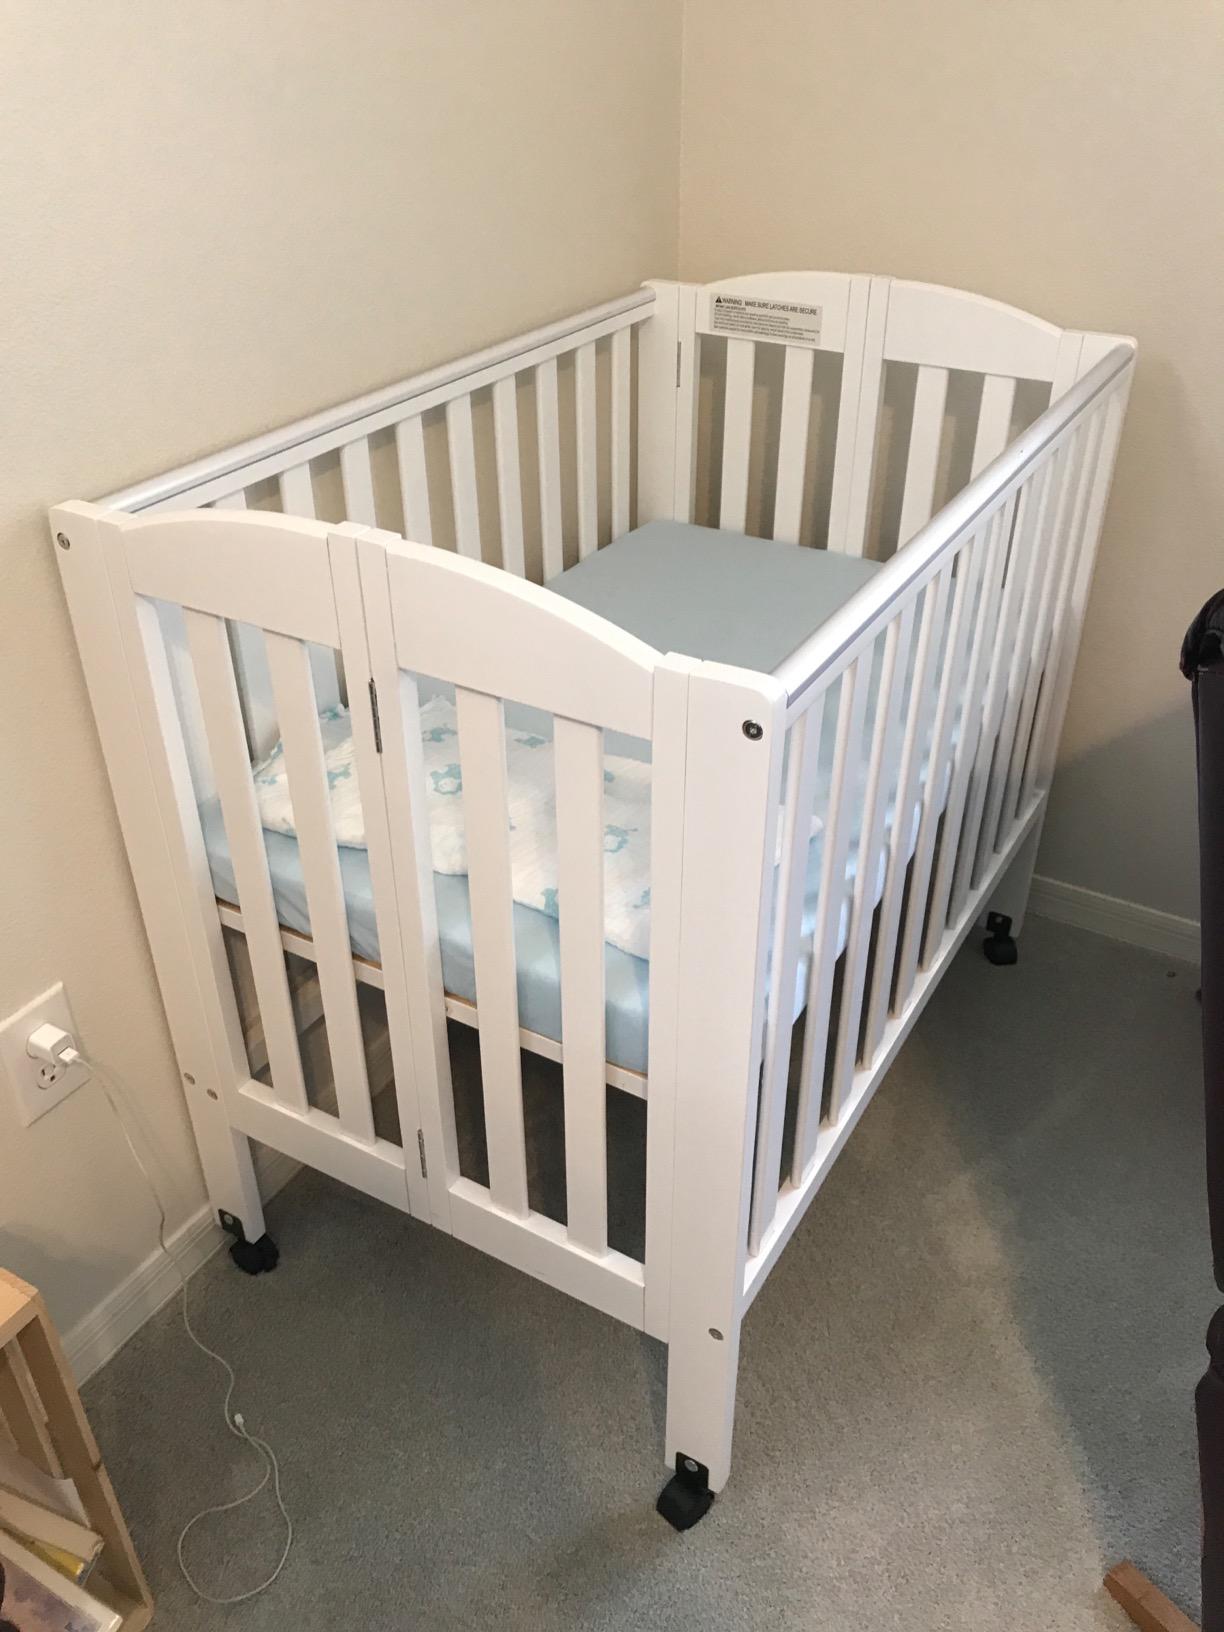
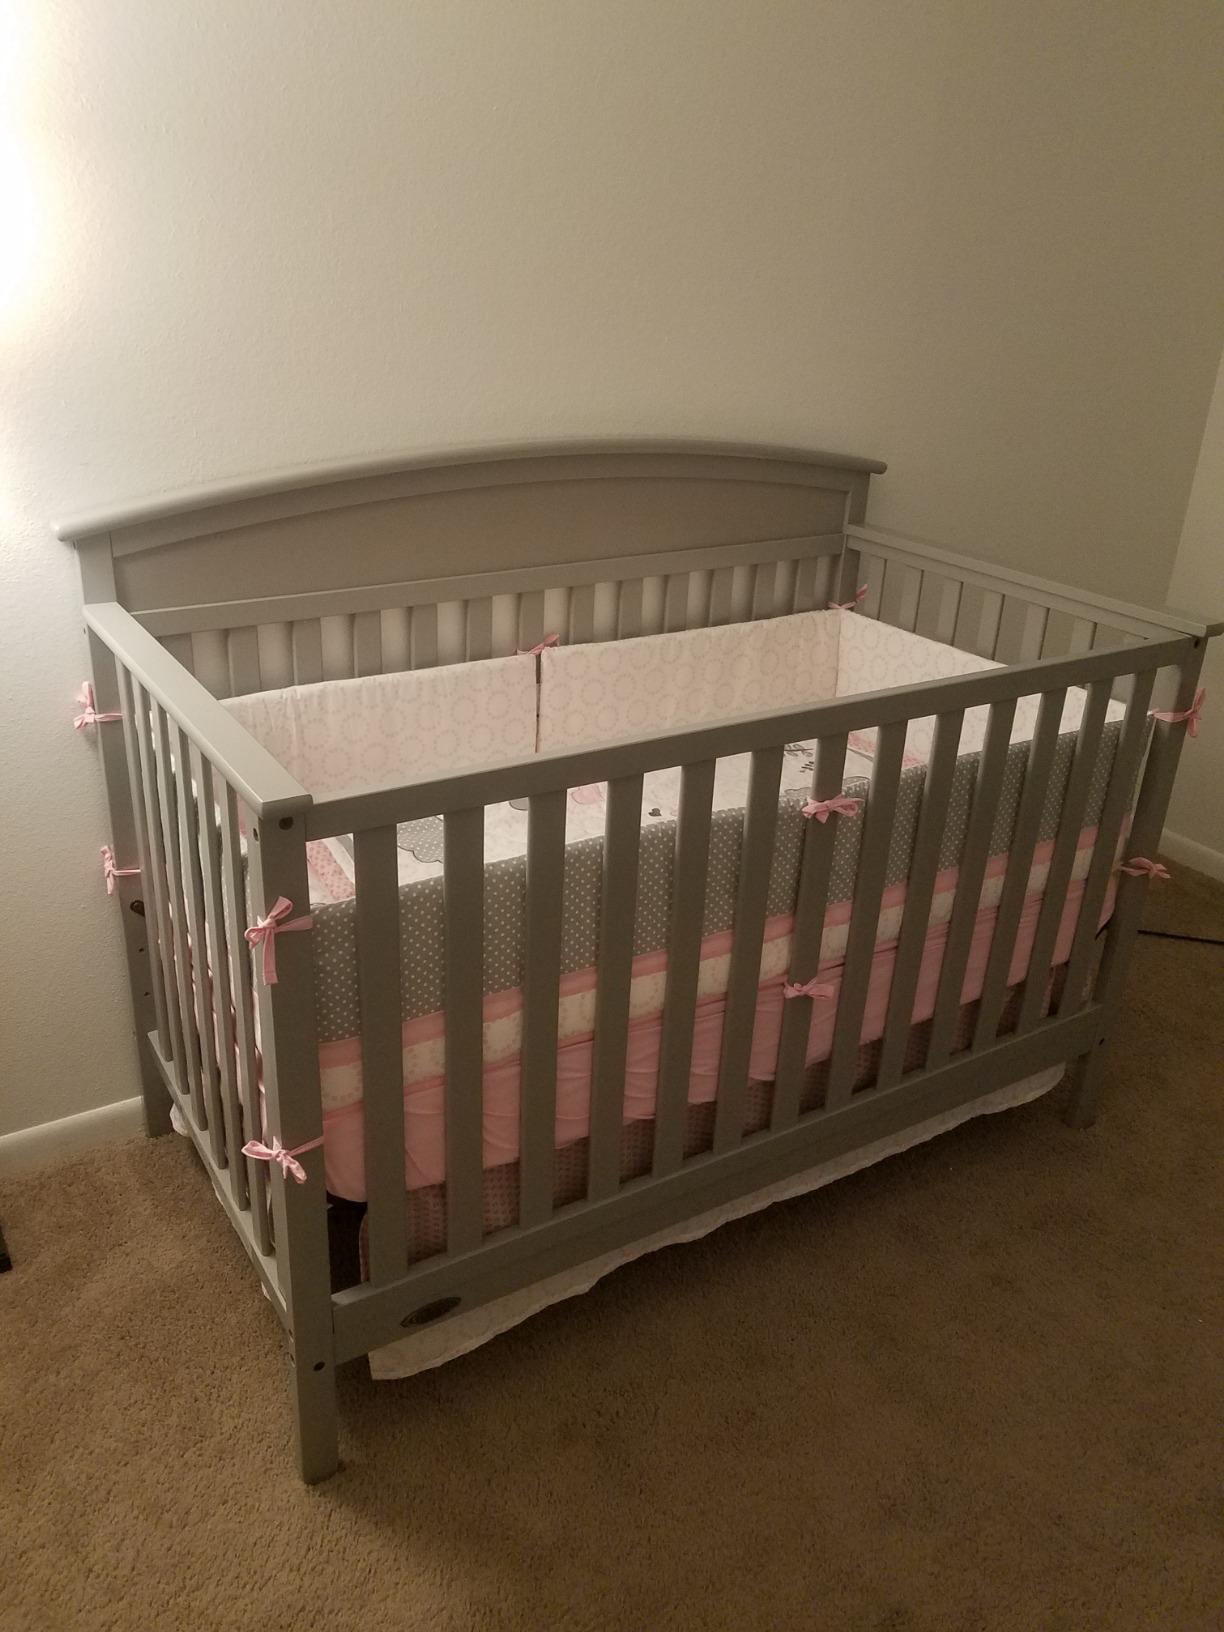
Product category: products_crib
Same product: no